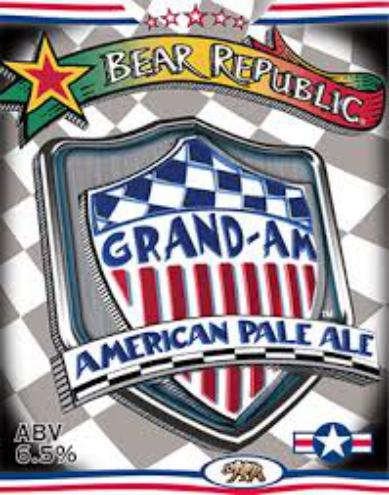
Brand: Bear Republic
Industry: Food